Department of Scientific Temperance Instruction

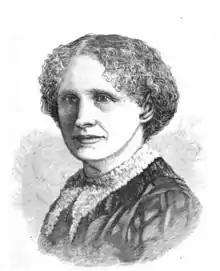
Mary Hanchett Hunt c1880

In 1873 the National Temperance Society called for instruction in public and private schools on the effects of alcohol on the human system. At about the same time, Mary Hunt, a former school teacher, persuaded her local school board in Massachusetts to establish temperance instruction in its schools. Then, together with Julia Coleman, Hunt extended the campaign to other school districts in the state.